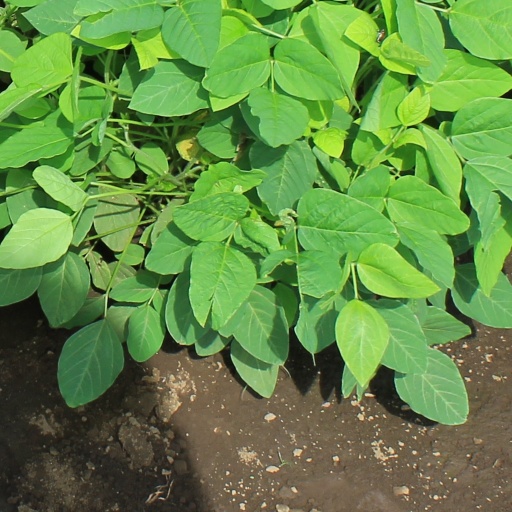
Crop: soybean